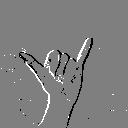
ASL letter: y